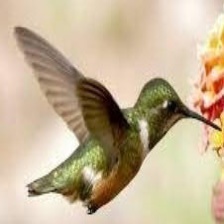
Species: AMETHYST WOODSTAR
Scientific name: CALLIPHLOX AMETHYSTINA
ImageNet parent category: hummingbird